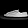
Label: Sneaker